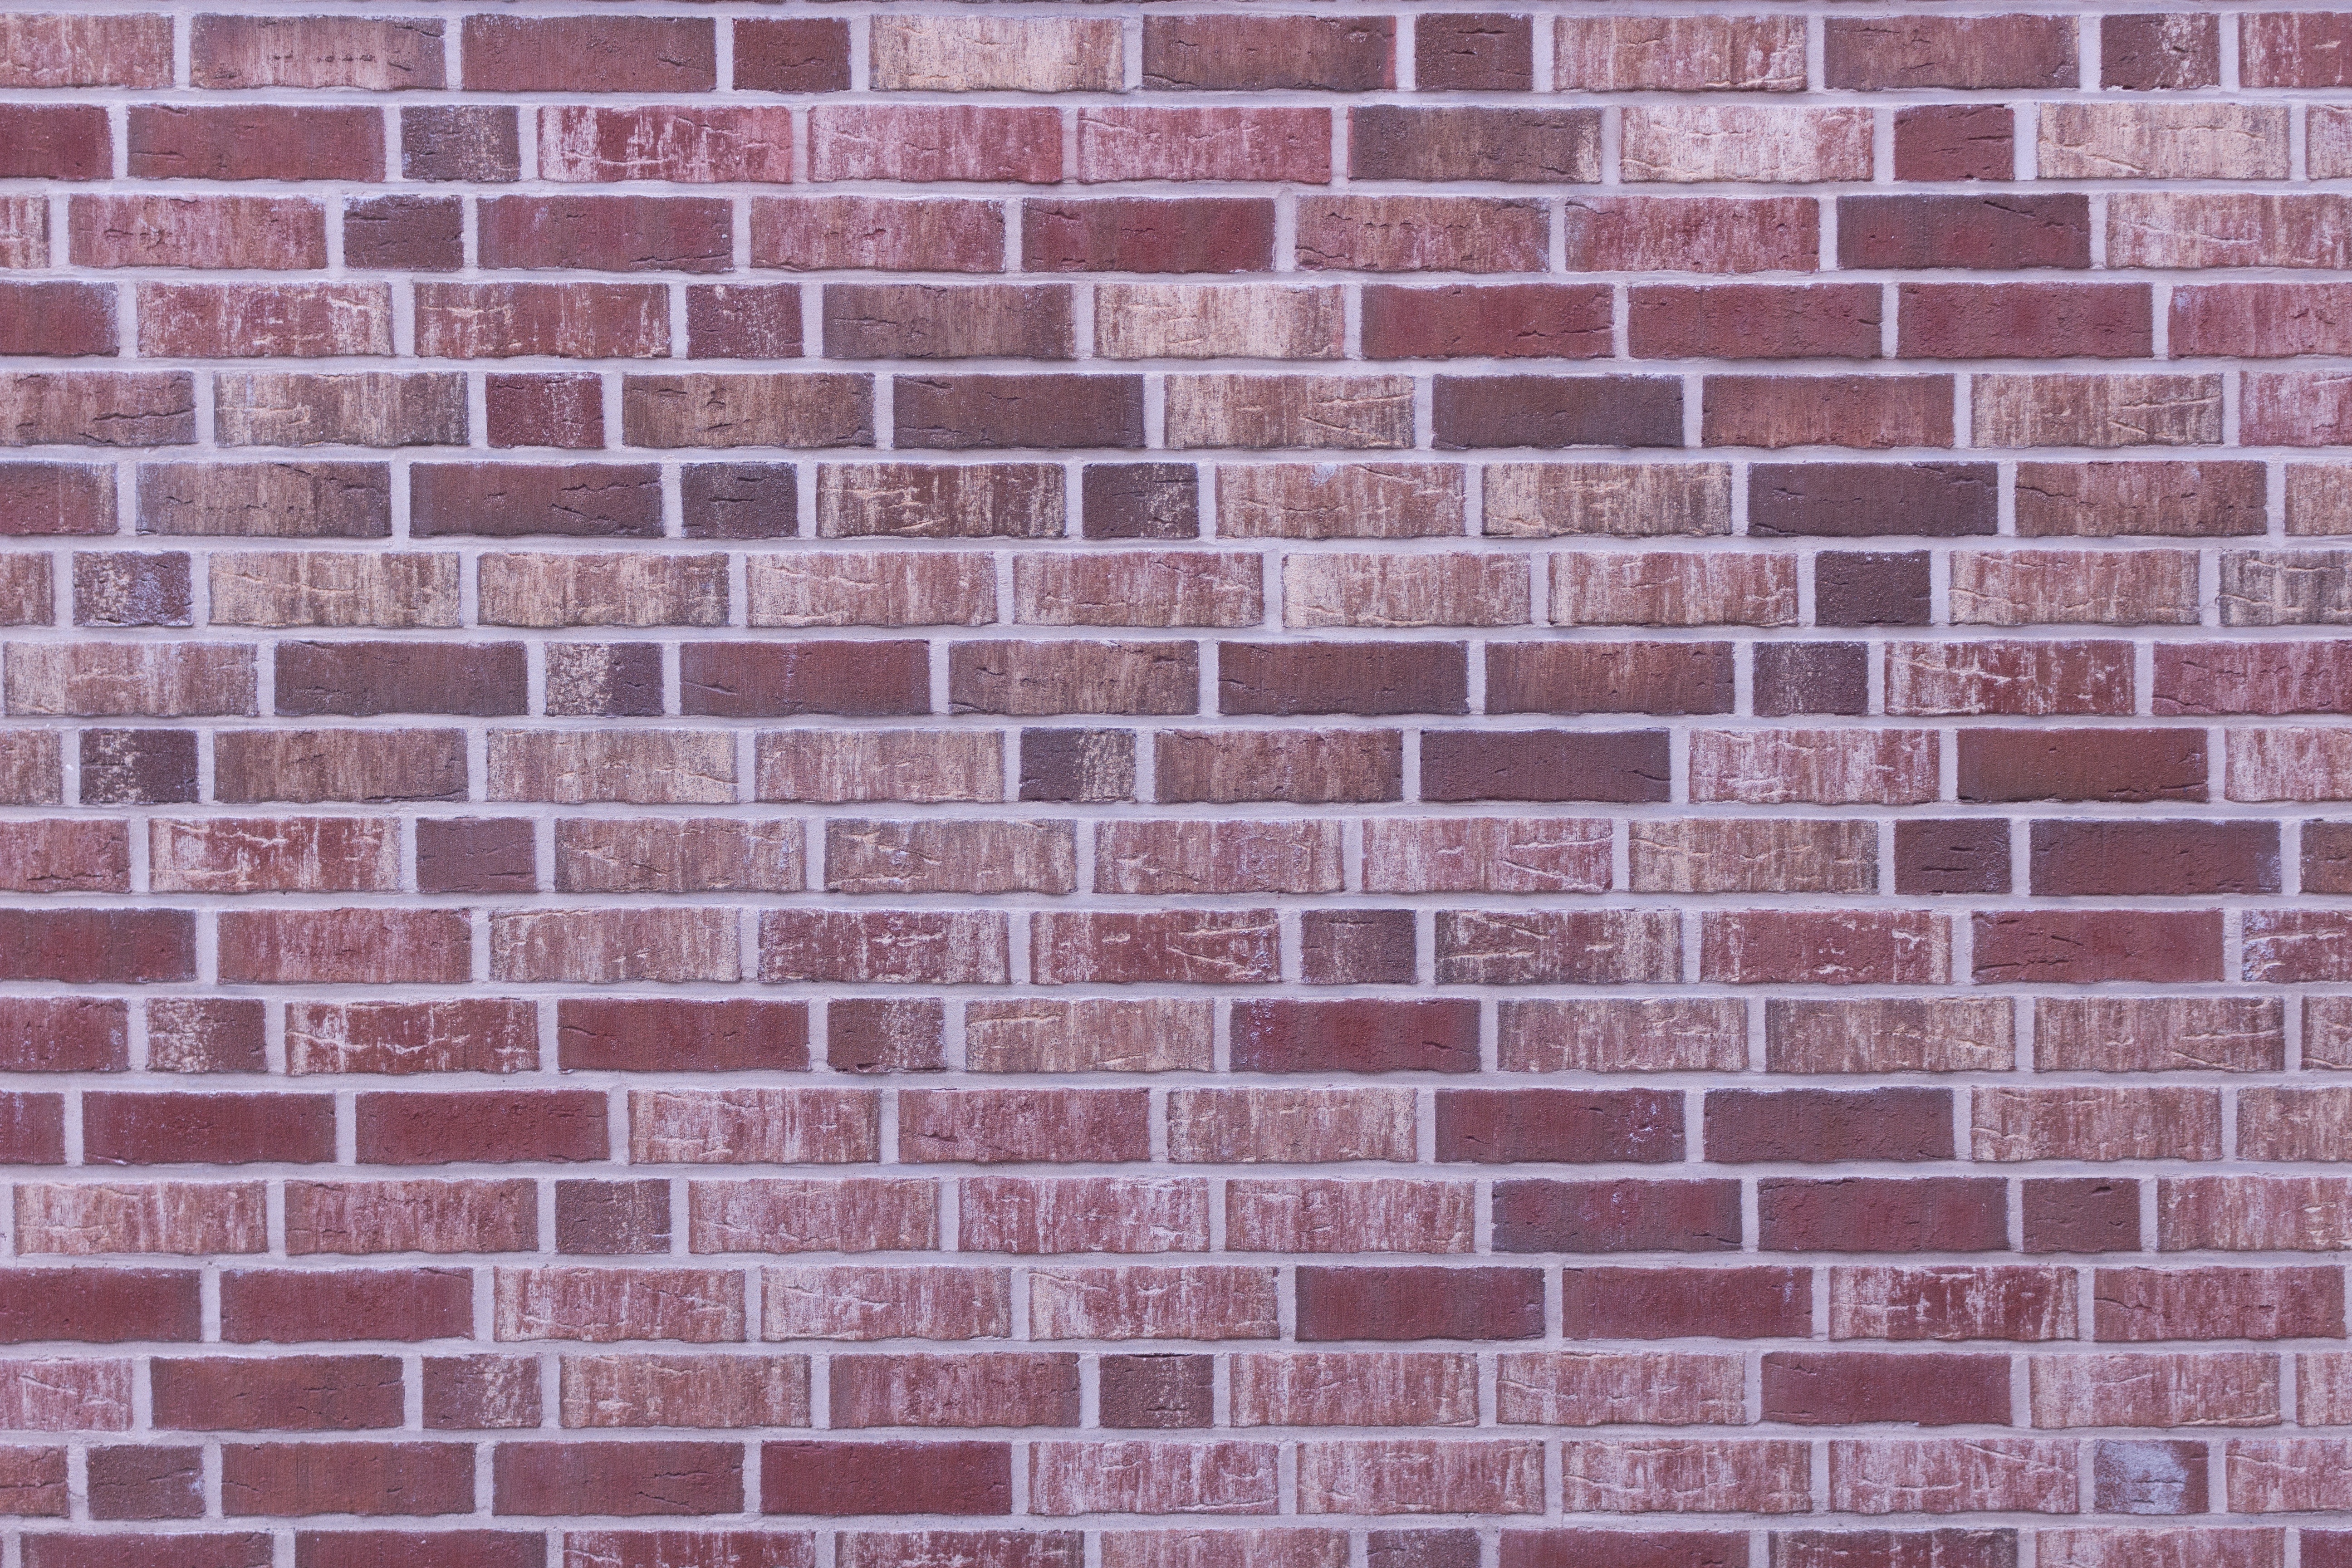
structure, texture, floor, wall, stone, red, stone wall, brick, material, brick wall, bricks, adobe, brickwork, natural stone, flooring, gaps